Greiz station

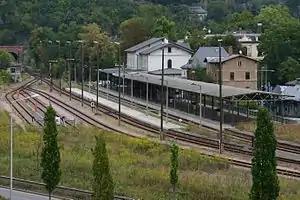
Station tracks (2012)

Greiz station is located in the town of Greiz in the German state of Thuringia. It is on the Gera Süd–Weischlitz railway, which is still in operation, and the Neumark–Greiz railway, which has been suspended since 1999, branches off there.